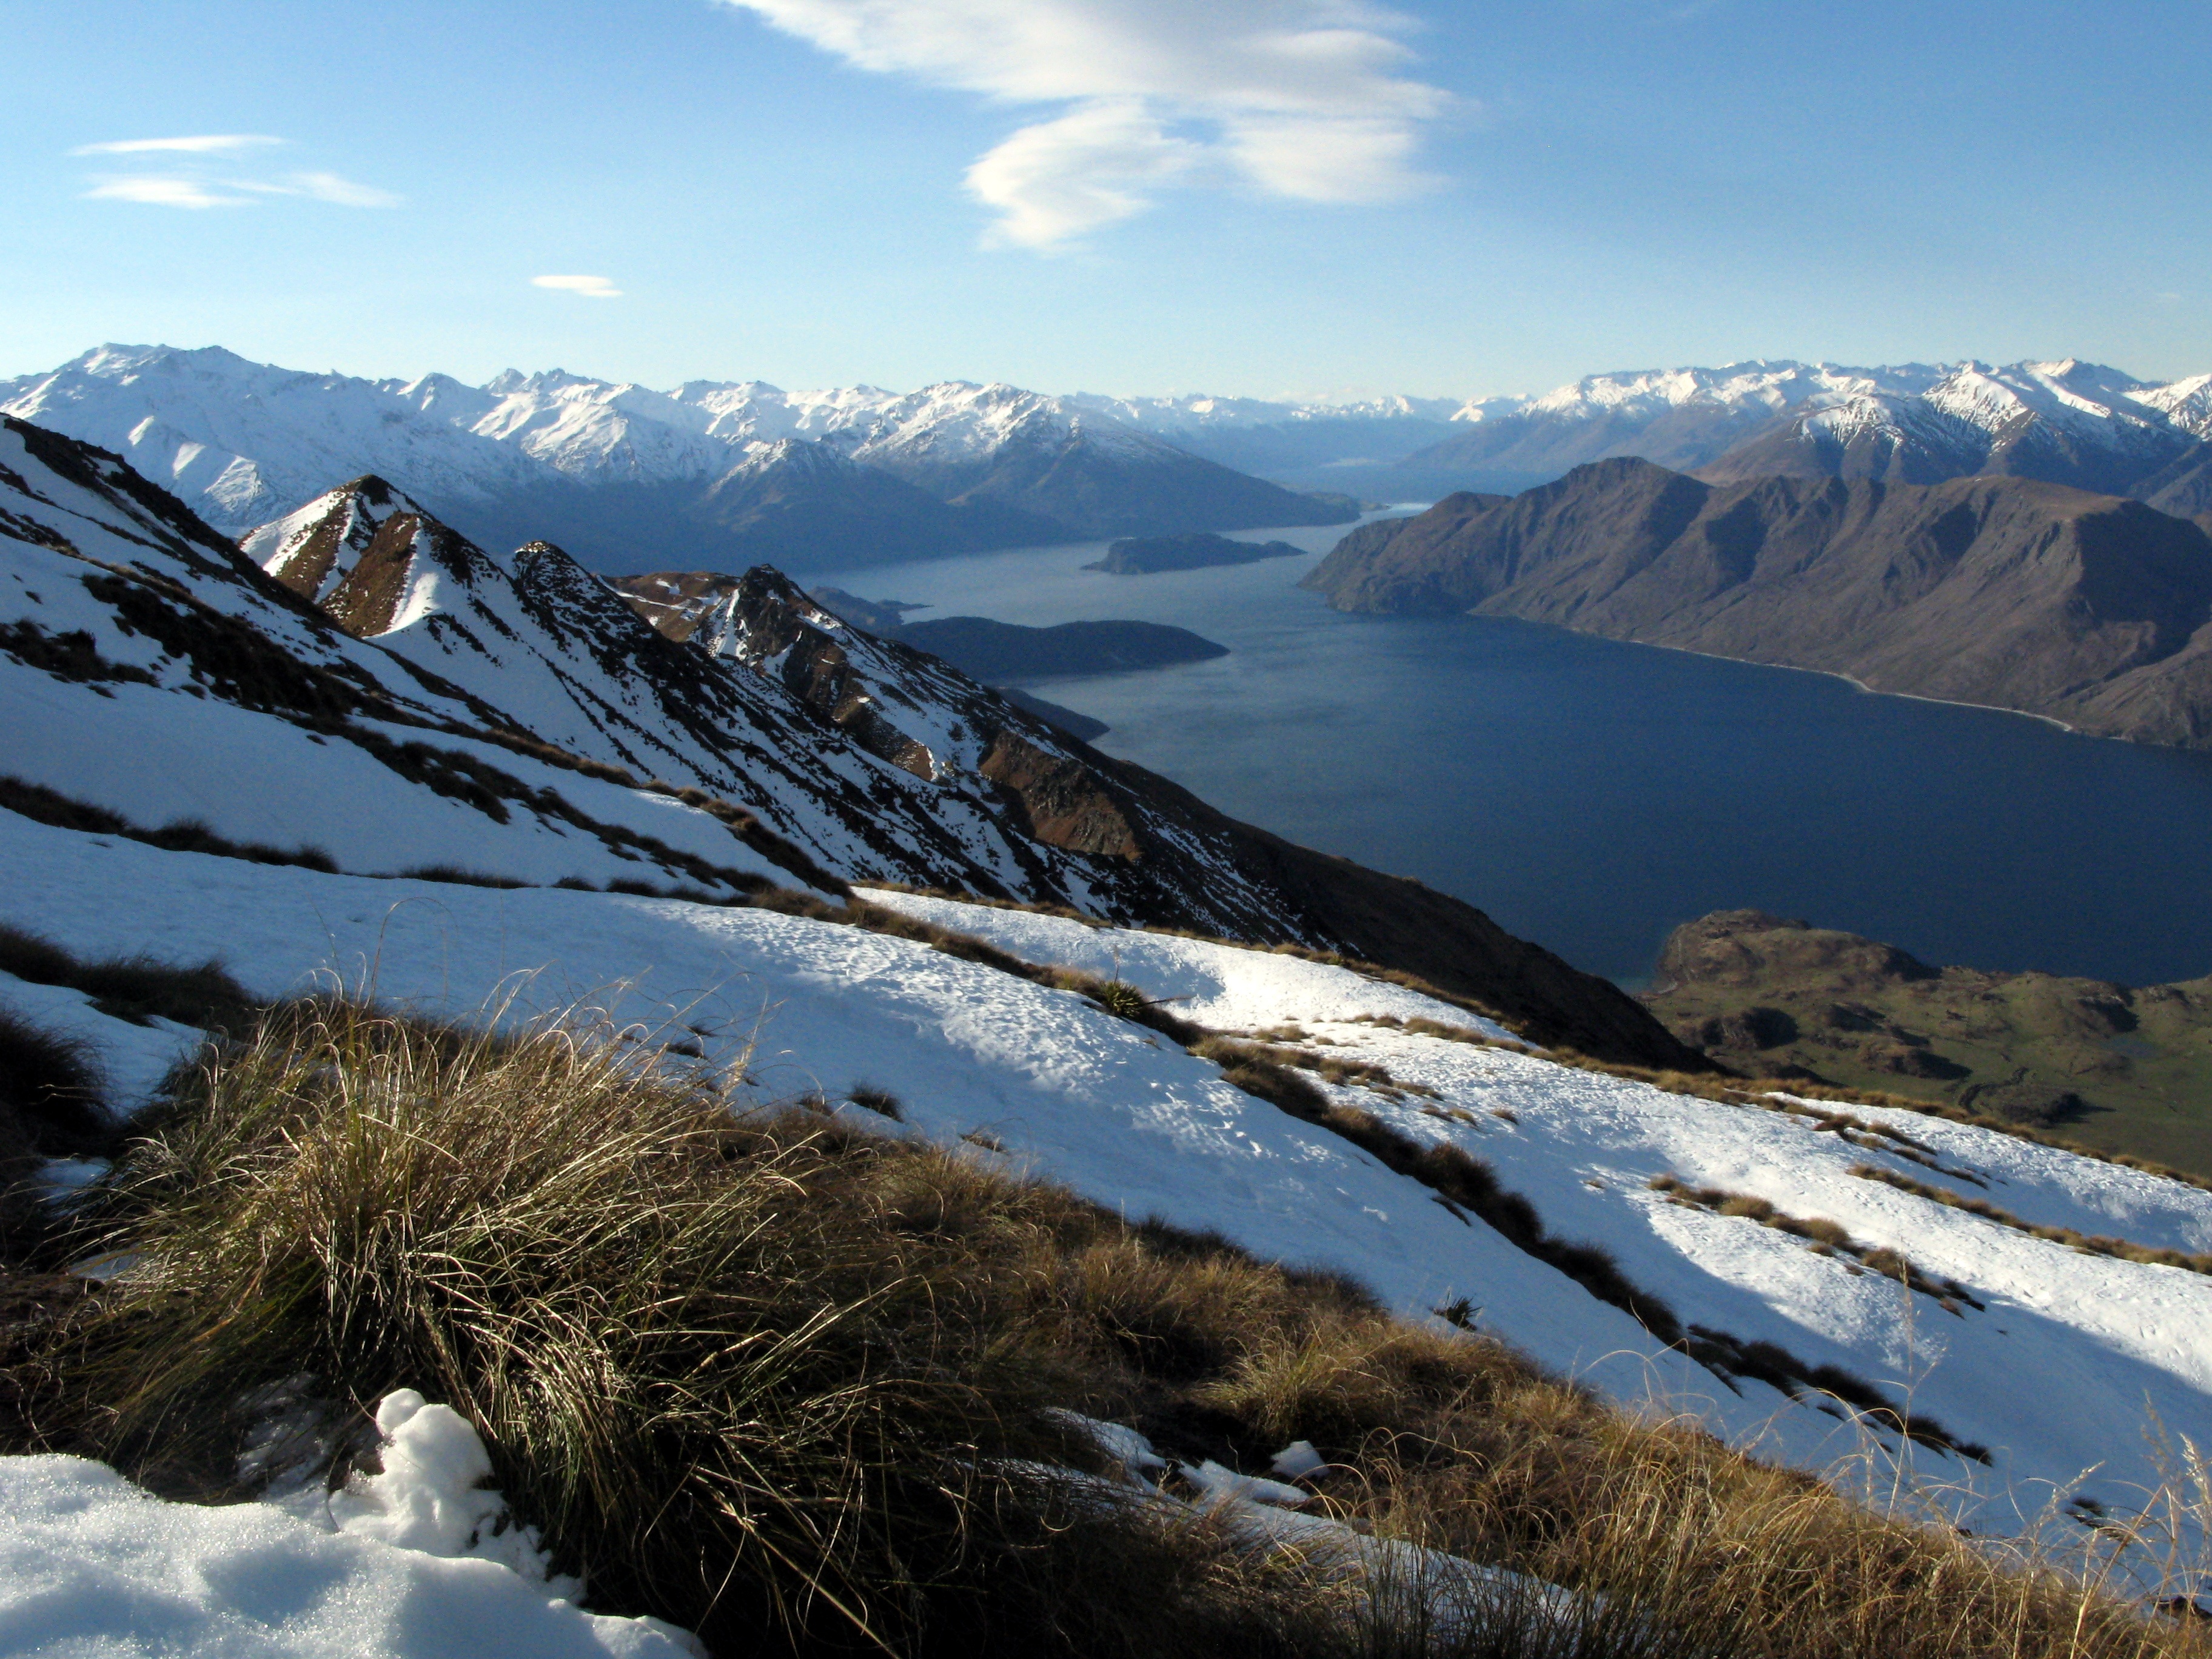
landscape, nature, wilderness, mountain, snow, winter, lake, adventure, peak, valley, mountain range, panorama, vacation, hike, scenery, weather, season, ridge, summit, alps, mountain lake, new zealand, plateau, fell, loch, landform, mountain pass, geographical feature, mountainous landforms, glacial landform